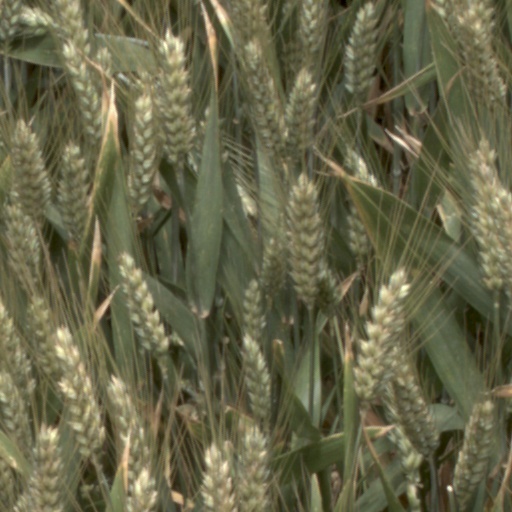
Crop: wheat